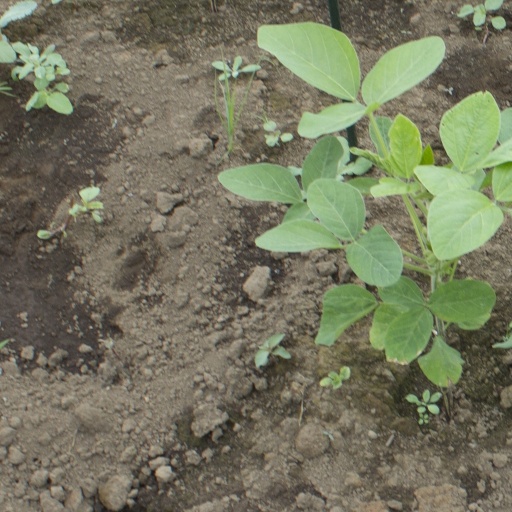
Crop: soybean